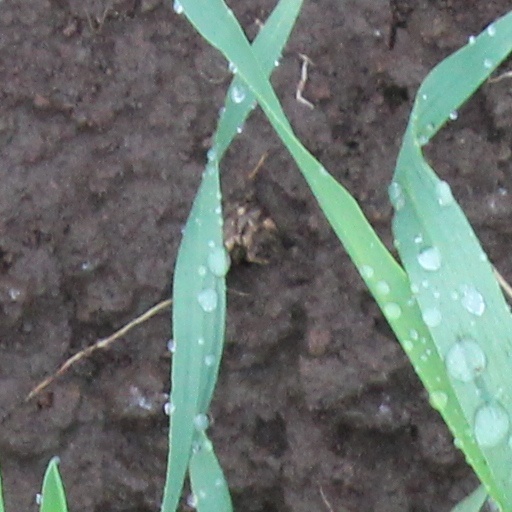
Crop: wheat